2015 5-hour Energy 301

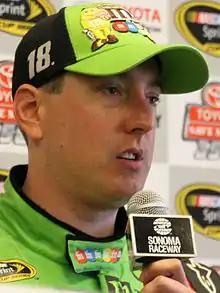
Kyle Busch, seen here at Sonoma Raceway, scored his third victory of the 2015 season.

NBC Sports covered the race. Rick Allen, Jeff Burton – the all-time wins leader at New Hampshire Motor Speedway with four victories – and Steve Letarte had the call in the booth for the race. Dave Burns, Mike Massaro, Marty Snider and Kelli Stavast handled pit road for the television side.